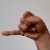
The image shows a hand gesture representing the letter 'J' in Indian Sign Language.